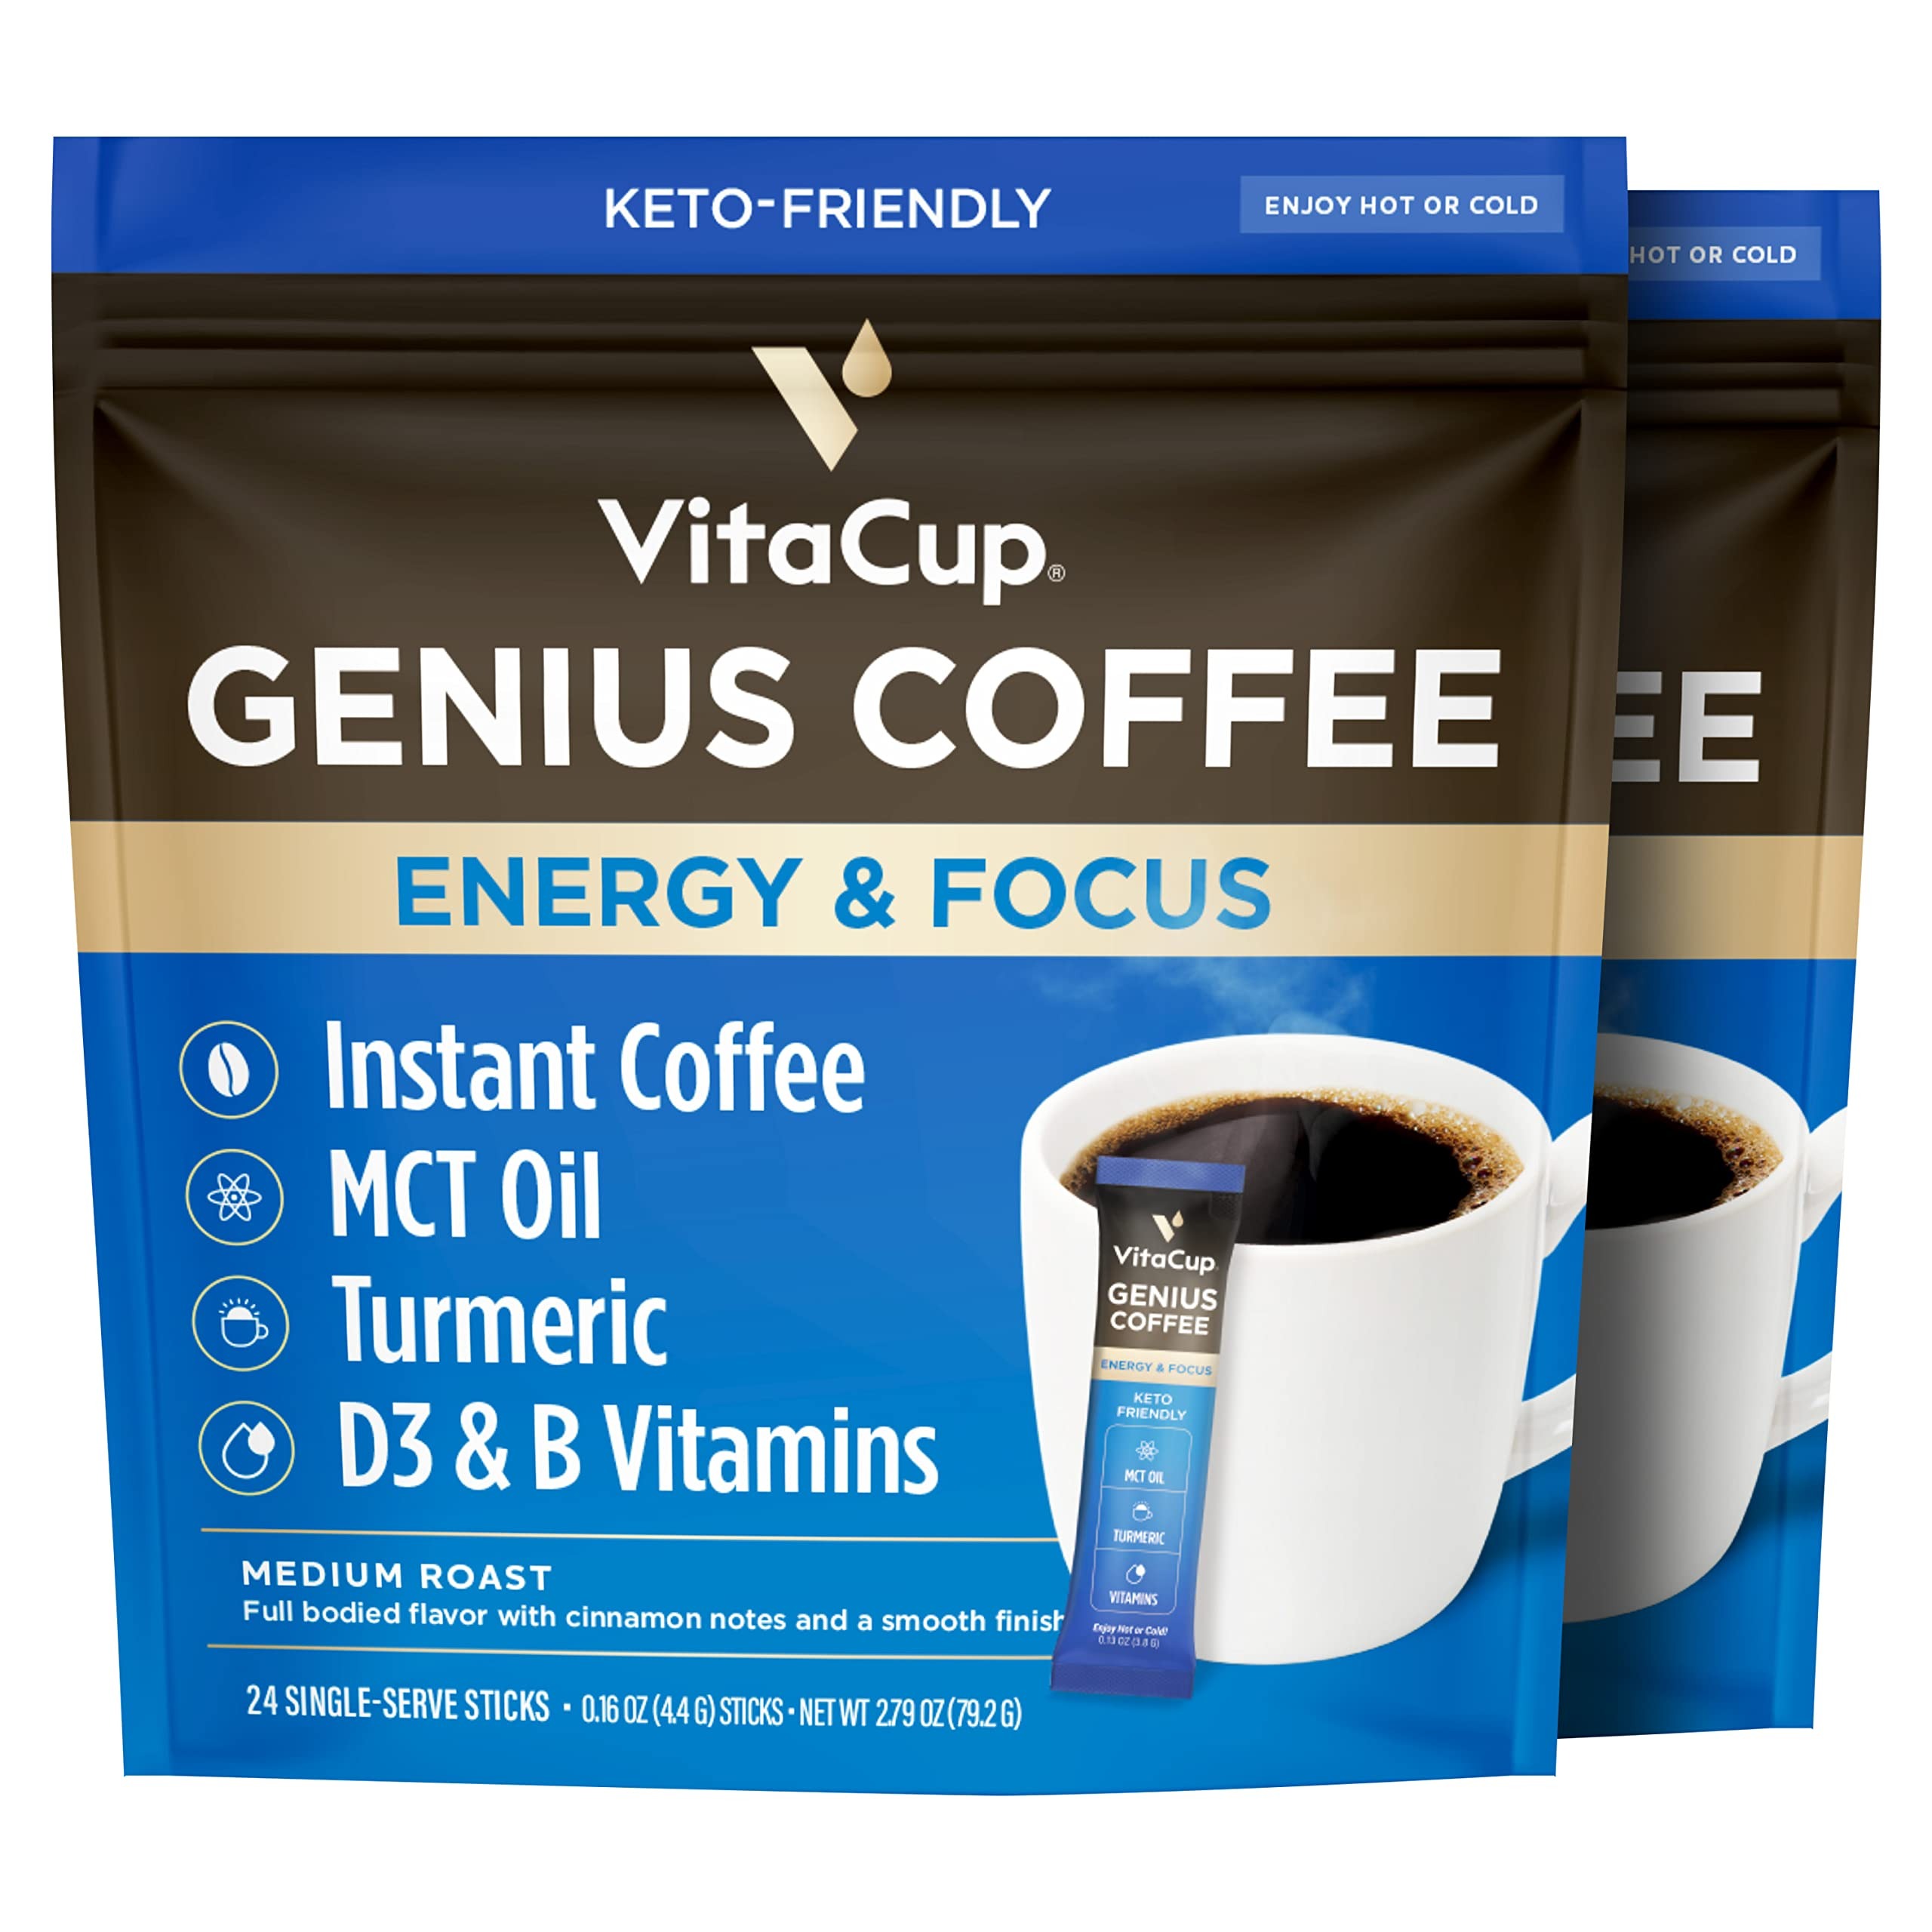
Item Name: VitaCup Genius Instant Coffee Packets, Increase Energy & Focus, Keto Coffee, Serve Hot or Cold Brew, MCT Oil, Turmeric, B Vitamins, D3, Bold & Smooth,100% Arabica Coffee in Single Serve Sticks, 48 Ct
Bullet Point 1: ENERGY & FOCUS: Genius Keto Instant Coffee Sticks are the best choice to supercharge your active lifestyle. Each single serve coffee packet is infused with superfoods MCT Oil, Cinnamon, and Turmeric, providing increased healthy fats that support lasting energy and focus.
Bullet Point 2: KETO & PALEO APPROVED: Curb pesky cravings and boost brain function with Genius MCT Ground Coffee Instant Sticks. MCT Oil works to provide mental clarity, so you can say goodbye to morning brain fog and hello to your new favorite instant keto coffee.
Bullet Point 3: DAILY DOSE OF SUPERFOODS: Keto Instant Coffee Sticks contain essential Vitamins B1, B5, B6, B9, B12 and Vegan D3. Each brain coffee packet is infused with MCT Oil (medium-chain triglyceride), Turmeric, Cinnamon, and Antioxidants.
Bullet Point 4: QUALITY YOU CAN TASTE: Keto Instant Coffee Packets is the leading MCT coffee with unmatched quality and flavor. Made with gourmet 100% Arabica beans that are sourced from small farms in Brazil and Colombia. Expect the best in quality and flavor when you sip on VitaCup Genius Instant Sticks!
Bullet Point 5: BREW IT ANYWHERE: Conveniently packaged and invididually sealed so you can take your keto instant coffee packets anywhere you go! Just open, mix, and enjoy! It's on-the-go convenience with no brewer needed.
Product Description: VitaCup Genius Instant Coffee Genius Coffee Instant is a bold and flavorful medium roast crafted to support energy and focus in every sip. Made with 100% high-quality Arabica coffee, this instant blend delivers a smooth, full-bodied taste with subtle cinnamon notes. Infused with MCT oil, turmeric, and a powerhouse blend of D3 and B vitamins, it’s designed to fuel your day while providing a rich and satisfying coffee experience. Convenient single-serve packets make it easy to enjoy premium coffee anywhere—just mix with water and sip. This unique formula combines carefully selected ingredients known for their wellness benefits. MCT oil, a keto-friendly fat, helps convert fats into fuel, making it a popular choice for those seeking sustained energy. Turmeric, with its active compound curcumin, is traditionally linked to mood support, while cinnamon provides natural antioxidants. A blend of essential B vitamins and plant-based D3 rounds out this coffee, helping to nourish the body while keeping your morning routine simple and effective. Why You’ll Love It: Smooth & Energizing Flavor – A balanced medium roast with hints of cinnamon for a delicious finish. Keto-Friendly Fuel – MCT oil, turmeric, and cinnamon work together to support energy and wellness. Quick & Convenient – Instant coffee in travel-friendly packets—just mix with hot or cold water. Enjoy VitaCup Genius Coffee Instant hot or iced for a flavorful and functional cup anytime. Whether it’s your morning jumpstart, a midday pick-me-up, or a pre-workout boost, this smart coffee blend is an easy way to fuel your day.
Value: 48.0
Unit: Count

Price: 42.99